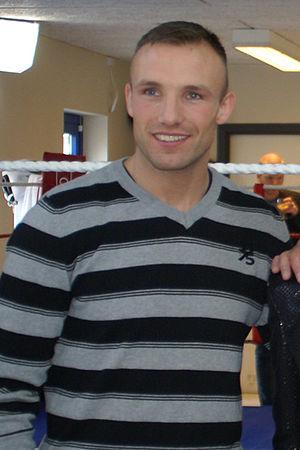
Mikkel Kessler est un boxeur danois né le 1ᵉʳ mars 1979 à Copenhague.